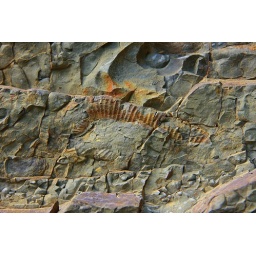
A super rare fossil that Lise spotted in the rock wall at Medicine Beach.